West Fifth Street-West Sixth Street Historic District

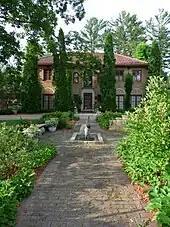
Paul Doege house, 1931, Mediterranean Revival

The Dr. Paul and Erville Doege house at 1010 W. Fifth St is a Mediterranean Revival-style house designed by George Schley & Sons of Milwaukee and built in 1931. Hallmarks of this style present in this house are the brown brick and the low-pitched hip roof clad in red barrel tile. Above the front door is an arch-topped balconet with a wrought iron rail. The stonework in the front yard was part of the 1931 plan, but was completed only in 2009. Paul was one of the sons of Dr. Karl W. Doege, leader of the six physicians who founded Marshfield Clinic. His brother Karl H. built the Tudor Revival house next door to the east.